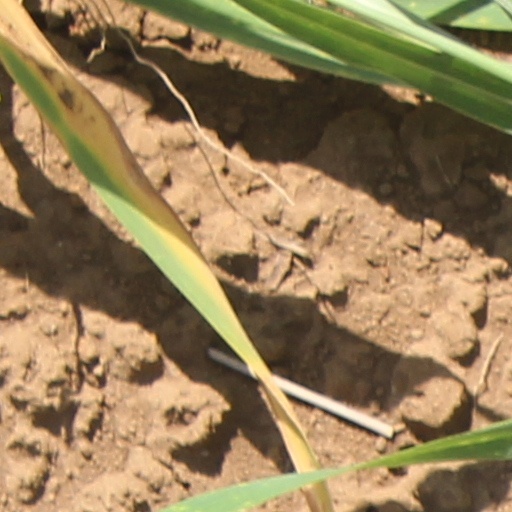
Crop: wheat